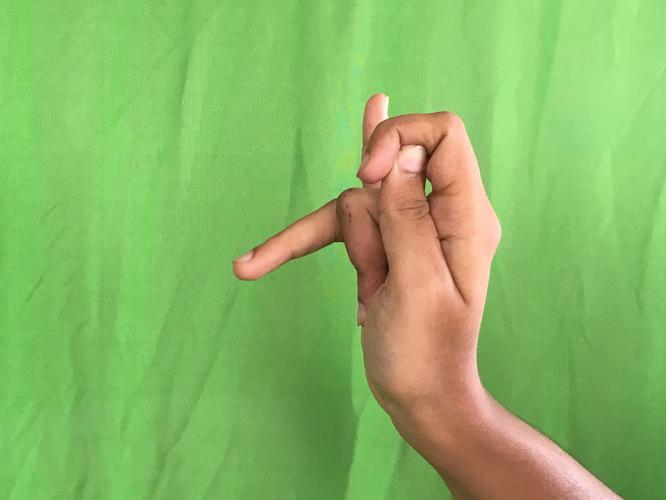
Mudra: Katakamukha_3
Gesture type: single_hand